Raasay

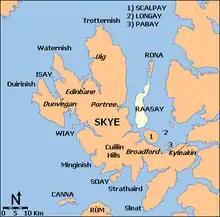
Map of Skye and Raasay

The primary employment is in tourism, working for the ferry company, crofting and fishing, or commuting to work on Skye. A twenty-five-minute ride by the car and passenger ferry connects the island with Sconser on Skye. There is a primary school, but older students go to Portree High School by the ferry and bus.